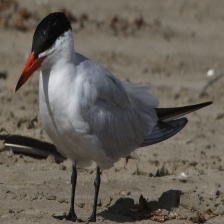
Species: CASPIAN TERN
Scientific name: HYDROPROGNE CASPIA